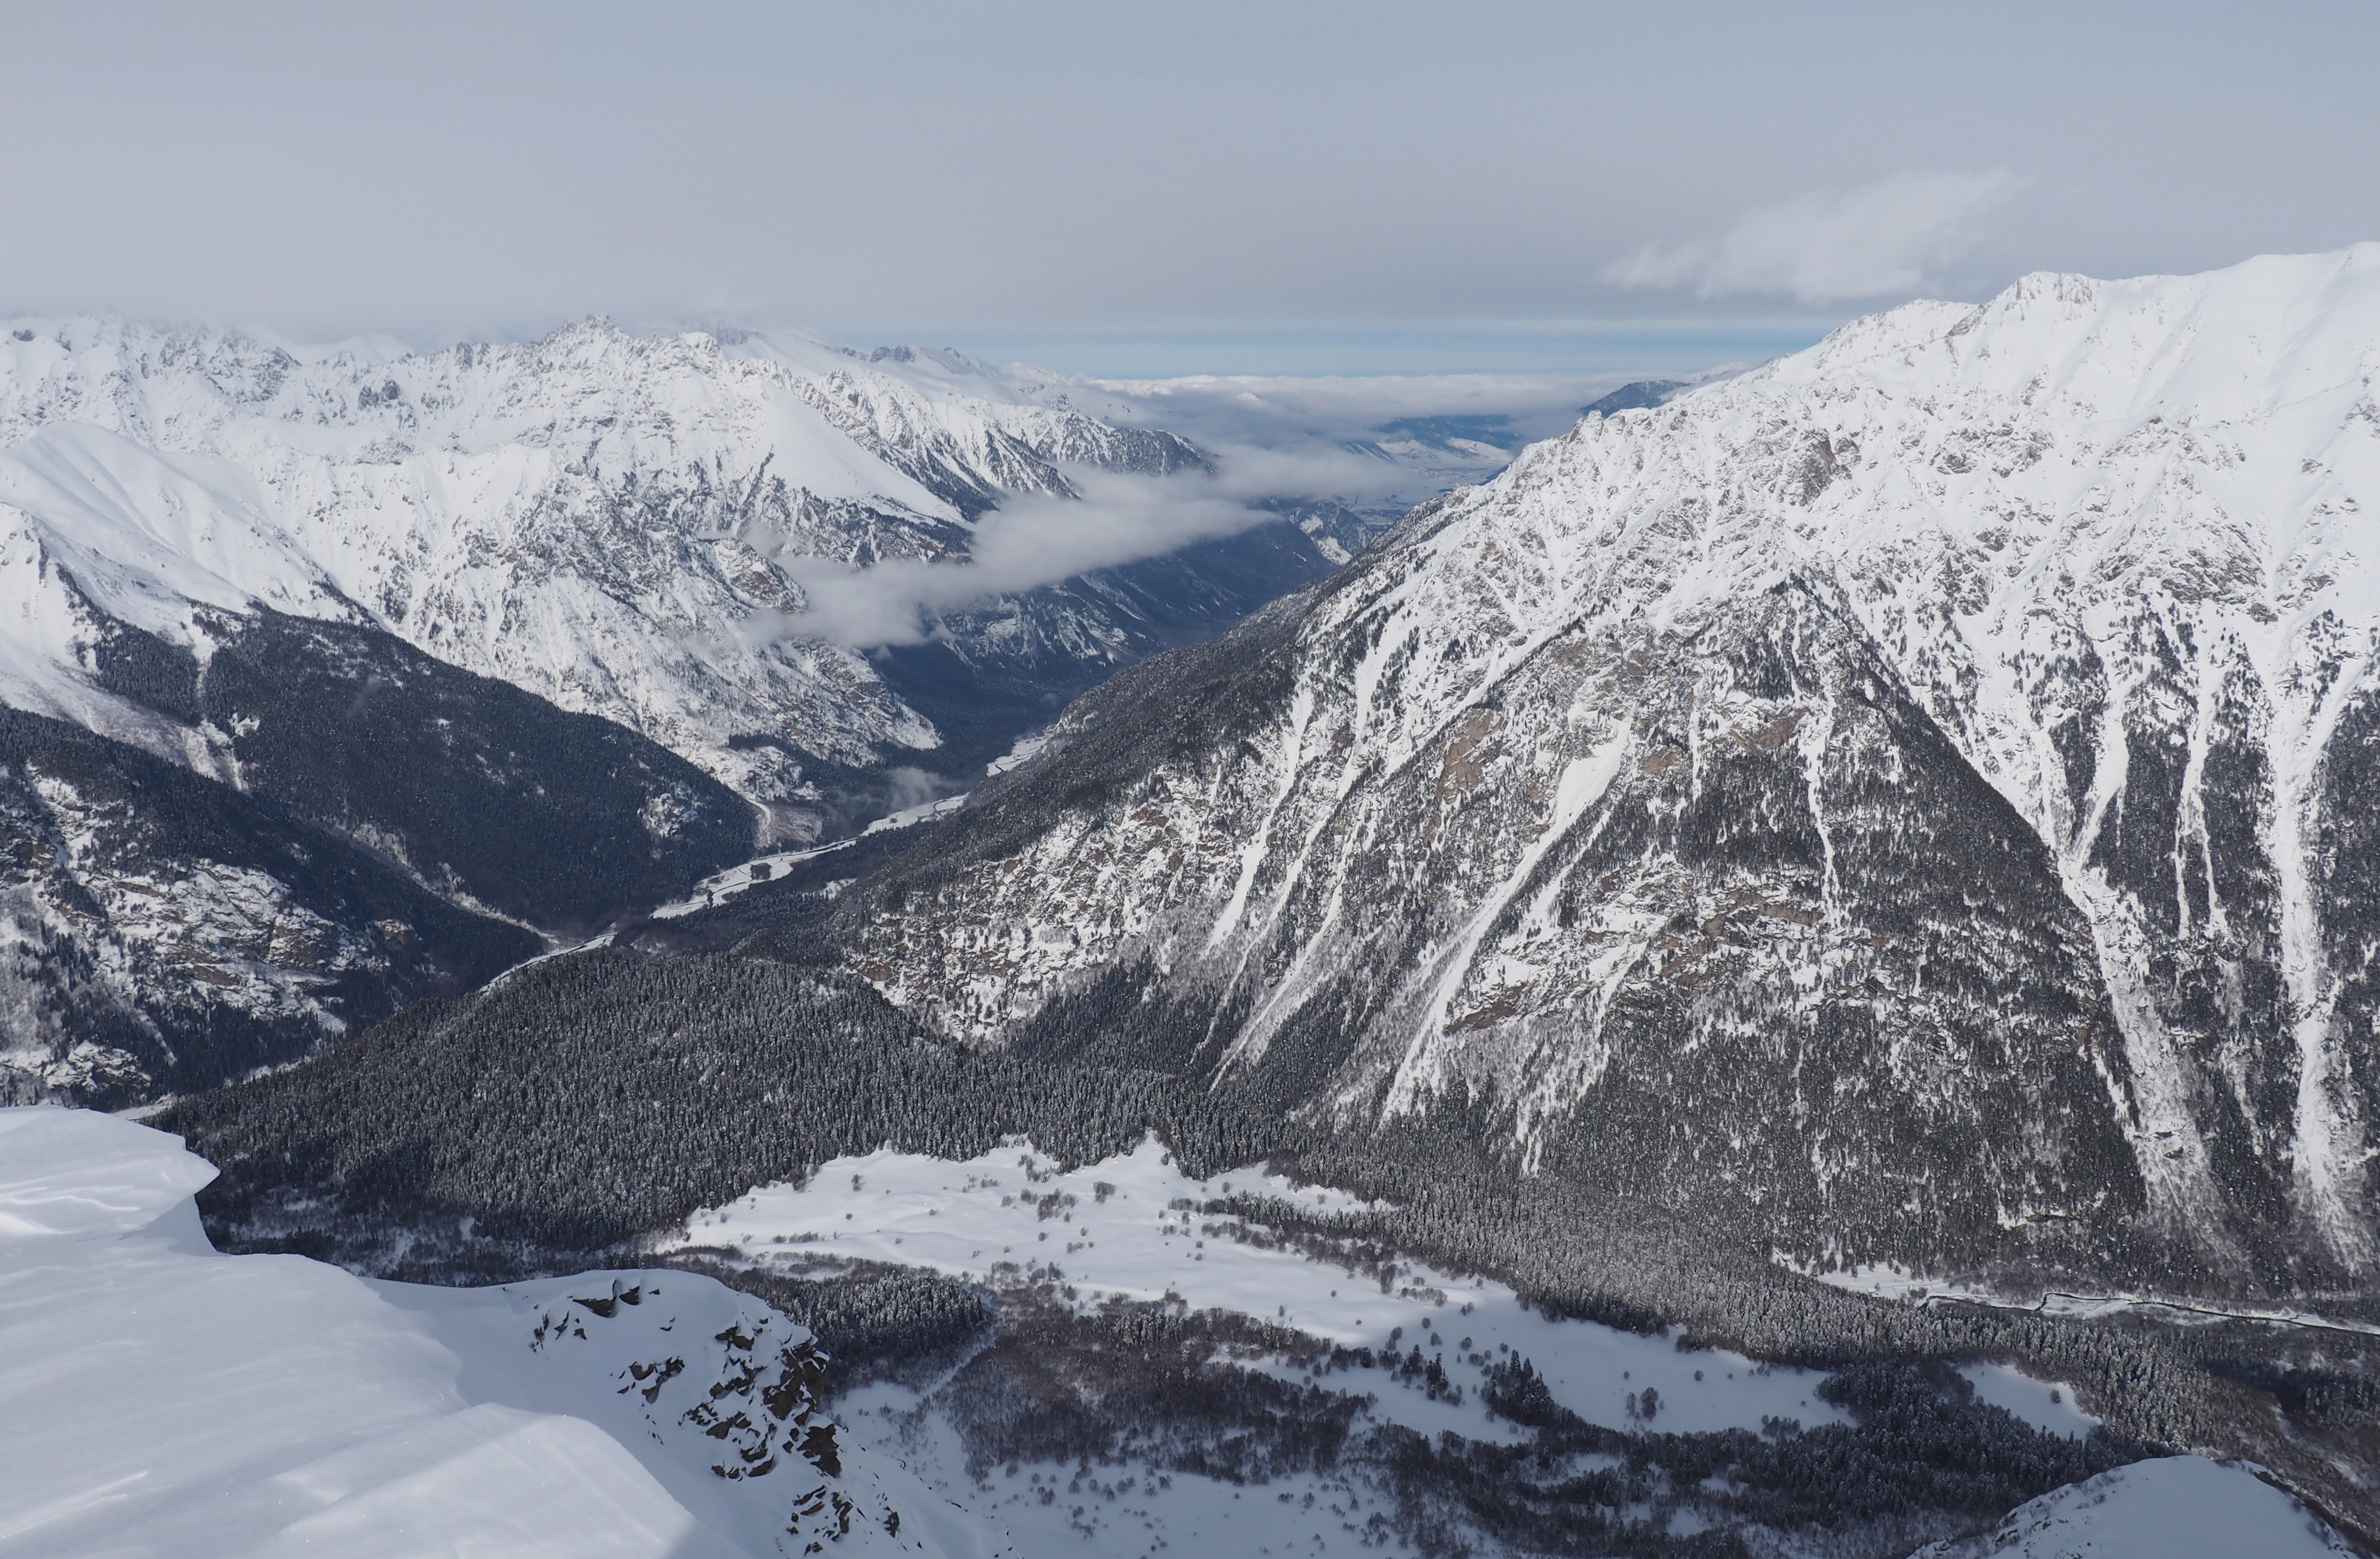
forest, rock, mountain, snow, winter, valley, mountain range, glacier, weather, season, ridge, summit, alps, plateau, fell, cirque, piste, moraine, landform, mountain pass, geographical feature, mountainous landforms, glacial landform, geological phenomenon